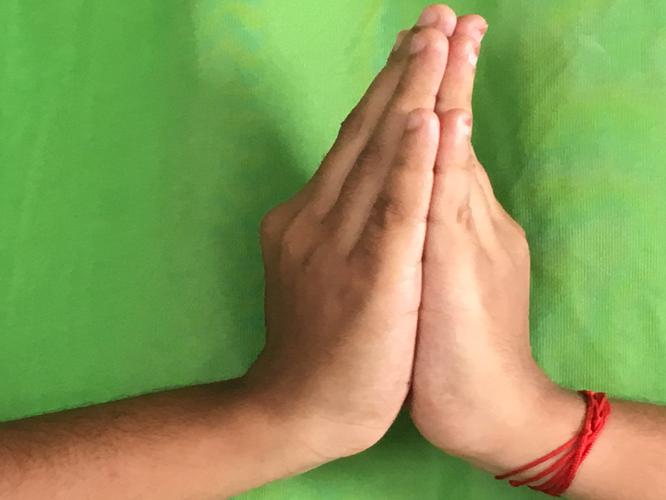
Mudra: Anjali
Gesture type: double_hand